History of Sweden (1991–present)

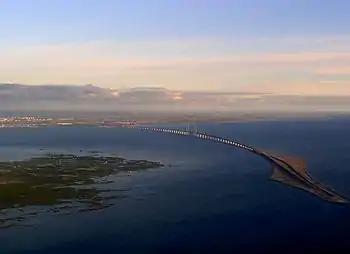
The Öresund Bridge, completed in 2000.

Sweden entered the European Union in 1995 after a consultative referendum the previous year. The entry into the EU in some ways turned a page in Swedish history and could be seen as signifying the end of Swedish exceptionality and neutrality. Twentieth century Sweden often took an insular view and kept Europe and what was going on "on the continent" at an arm's length. EU membership challenged this, but a majority of the electorate was still eurosceptic, and it is unlikely that a referendum at any other time but in conjunction with a very severe recession would have yielded a positive result. The Öresund Bridge between Malmö and Copenhagen, Denmark, opened in 2000, is sometimes seen as a symbol of Sweden's stronger ties to continental Europe.